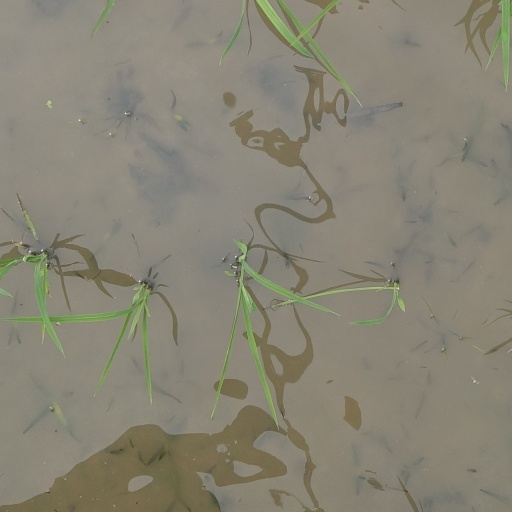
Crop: rice